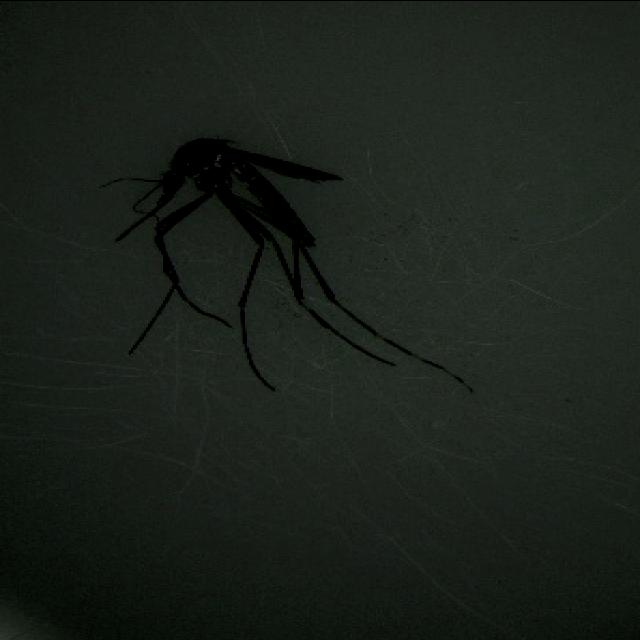
Species: aedes_albopictus